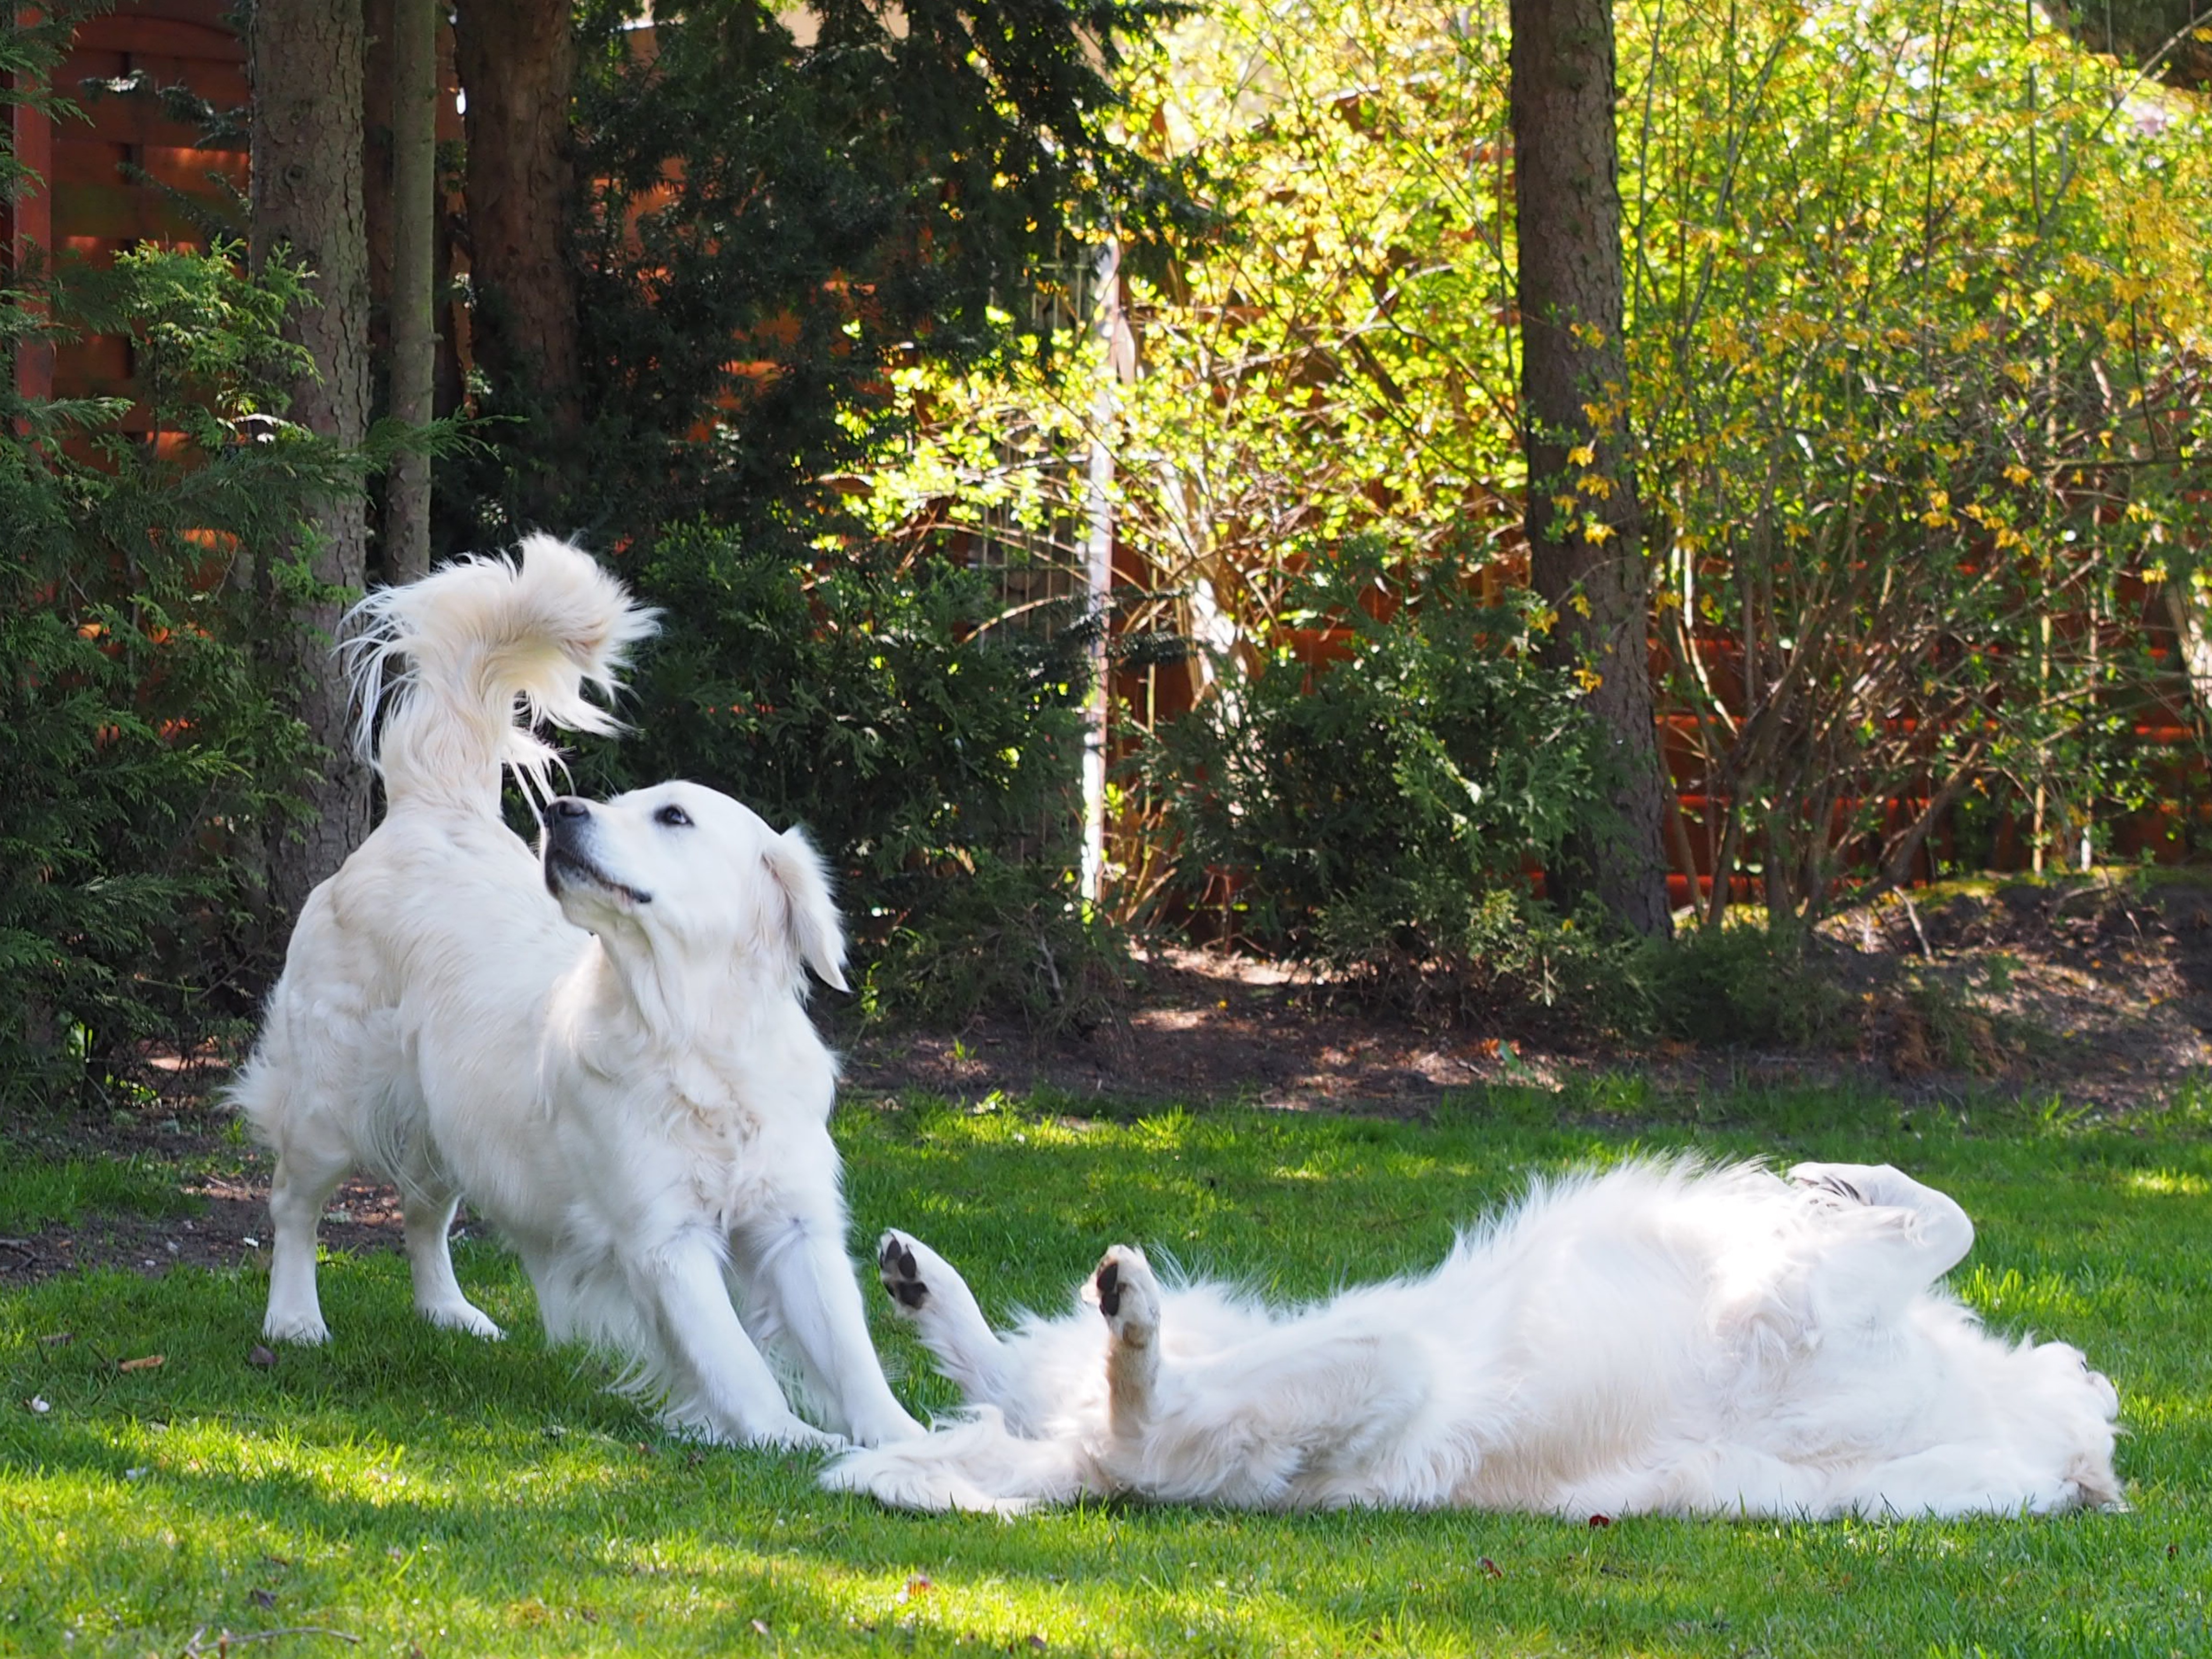
dog, mammal, dogs, golden retriever, vertebrate, ginger grace of golden heathland, dog like mammal, animal sports, borzoi